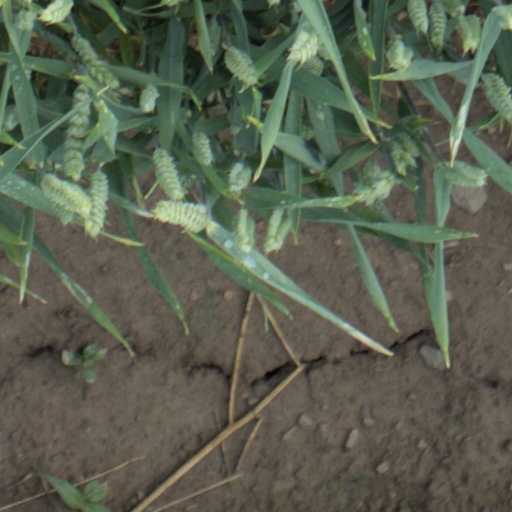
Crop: wheat